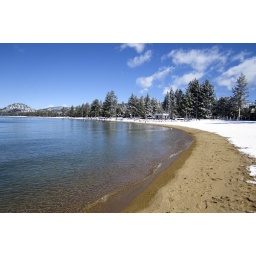
Where the beach, snow, lake and sky meet.. all in one place